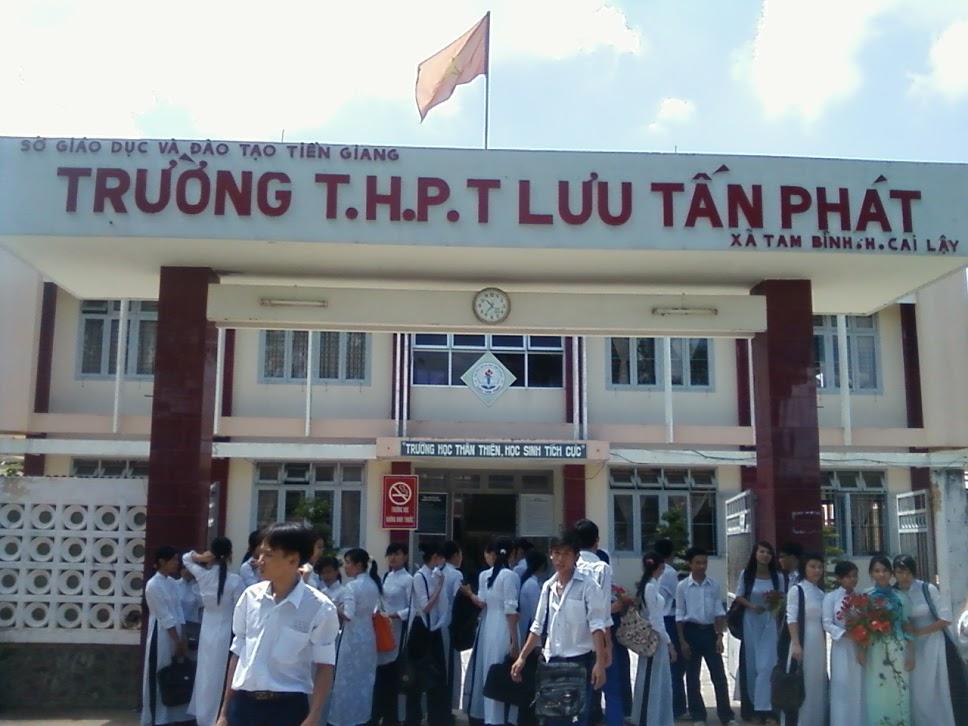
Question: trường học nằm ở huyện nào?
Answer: trường nằm ở huyện cai lậy